TI-Nspire series

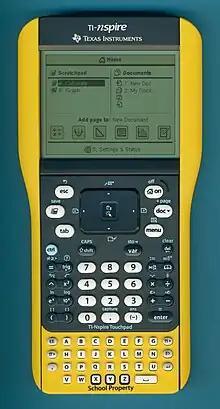
TI-Nspire EZ-Spot. Meant to reduce theft in schools.

On 8 March 2010, Texas Instruments announced new models of the TI-Nspire Touchpad and TI-Nspire CAS Touchpad graphing calculators. In the United States the new calculator was listed on the TI website as a complement to the TI-Nspire with Clickpad, though it was introduced as a successor to the previous model in other countries. The calculators were released alongside the OS 2.0 update, which featured a number of updates to the user interface and new functions.